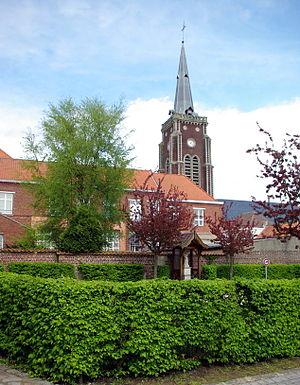
Eglise Saint Jean-Baptiste, Rue de l'Abbaye, Mons-en-Pévèle, département du Nord, région Nord-Pas-de-Calais, France